Larnaca Armenian school

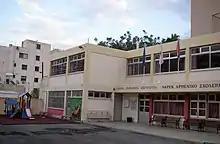
Main entrance view

The Nareg Armenian School, also known as the Larnaca Armenian School, is located in Larnaca. As of 1972, it has been called Nareg, after Saint Krikor Naregatsi. It's located on "21, Armenian church street" in central Larnaca, next to the Sourp Stepanos church. The current building was built between 1993-1995 by the Technical Services of the Ministry of Education and was inaugurated on 18 May 1996 by the then-President of Cyprus Glafcos Clerides. Currently, the school has about 25 students. As all other Nareg Schools (Nicosia, Larnaca, Limassol), it is under a single principal, as of 2009 Vera Tahmazian, and under the tutelage of the Nareg Armenian Schools Committee.